Culture of Madagascar

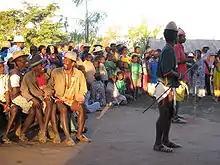
Antandroy dancers

The first African modern poet, a Merina named Jean-Joseph Rabearivelo (1901 or 1903–1937), gained celebrity for blending surrealist, romantic and modernist poetic forms with elements of traditional Malagasy oratory, as well as for his suicide by cyanide in 1937. Rabearivelo was also among the first in Madagascar to publish historical novels and wrote Madagascar's only Western-style opera. This blending of Western and traditional influence in the literary arts was carried on by such artists as Elie Rajaonarison, an exemplar of the new wave of Malagasy poetry. Other notable poets include Jacques Rabemananjara, Pierre Randrianarisoa, Georges Andriamanantena (Rado), Jean Verdi Salomon Razakandraina (Dox) and others. Leading authors include Jean-Luc Raharimanana, Michèle Rakotoson, Clarisse Ratsifandrihamanana, David Jaomanoro, Solofo Randrianja, Emilson Daniel Andriamalala and Celestin Andriamanantena. A number of comic books have also been created by Malagasy authors such as Anselme Razafindrainibe (1956–2011).